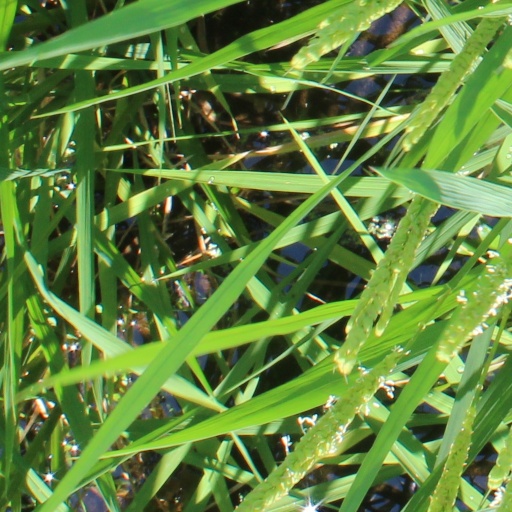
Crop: rice